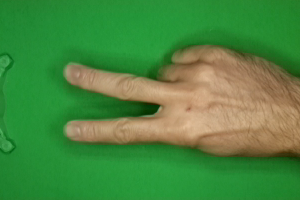
Label: scissors